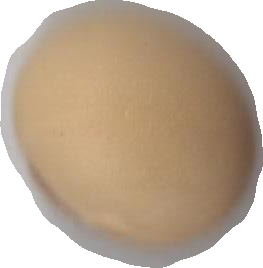
Variety: Dega